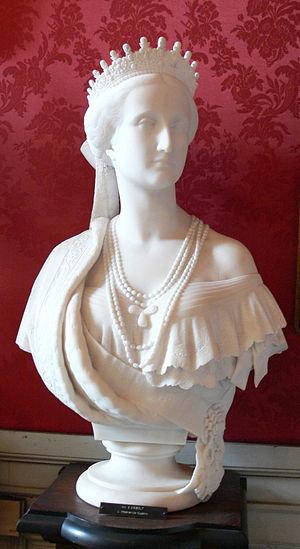
Compiègne, France: Château de Compiègne